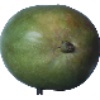
Label: Mango 1